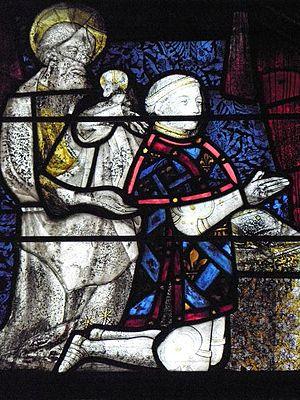
Vitrail figurant le duc Jean Ier d'Alençon et St-Jean-Baptiste en la basilique Notre-Dame de La Guerche-de-Bretagne. Vitrail du XVe siècle. Localisation
Le gouverneur de la province de Normandie avait sous ses ordres deux lieutenants-généraux, commandant en son absence respectivement la haute et la basse Normandie. La résidence du gouverneur semble être le Vieux-Palais à Rouen, même si sous l’occupation anglaise, le gouverneur réside au château de Caen, et plus tard, avec la construction du port militaire de Cherbourg, il s’installe sur les terres de l’abbaye Notre-Dame du Vœu.
La basilique Notre-Dame de La Guerche-de-Bretagne, située au cœur de l'ancienne ville close de La Guerche, est un édifice gothique des XIIIᵉ, XIVᵉ et XVIᵉ siècles, restauré et agrandi au XIXᵉ. Sanctuaire de pèlerinage au rayonnement local, elle relève de l'archidiocèse de Rennes, Dol et Saint-Malo.
L'abbaye Saint-Martin de Sées est une abbaye bénédictine située à Sées dans le département de l'Orne.